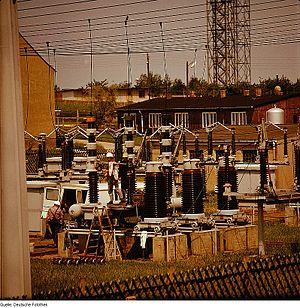
Hermsdorf est une petite ville de Thuringe, située dans l'Arrondissement de Saale-Holzland.